Billy Incardona

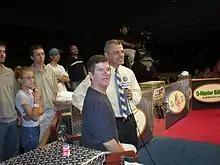
Incardona commentating for Accu-Stats Video Productions at 2003 U.S. Open 9-Ball Championships.

In Detroit, Michigan during the 1970s, Incardona frequented the Capital Cue Club when games of stake were plentiful. He would often show up at pool tournaments and match up brilliantly, taking home the cash.